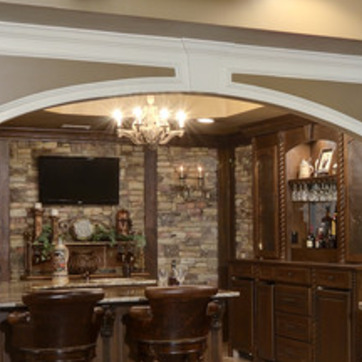
Material: stone